Advanced Launch System

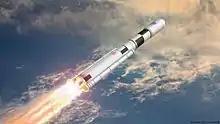
An artist's rendering of the 2010s Space Launch System, which contains some design heritage from the ALS

The ALS was a joint USAF and NASA study from 1987 to 1990. It was an endeavour of the years following the Space Shuttle Challenger disaster. Colonel John R. Wormington (retired Brigadier General USAF) was the Program Director of the Joint Department of Defense and NASA Advanced Launch System Program Office. Lieutenant Colonel Michael C. Mushala (retired Major General USAF) was assigned as Wormington's deputy. The program operated from the Los Angeles Air Force Base. In October 1989, Mushala was promoted to Colonel. In February 1990, Wormington was reassigned to command the 45th Space Wing at Patrick Air Force Base in Florida. Mushala became the program director and remained so until the project was disbanded in July 1990.